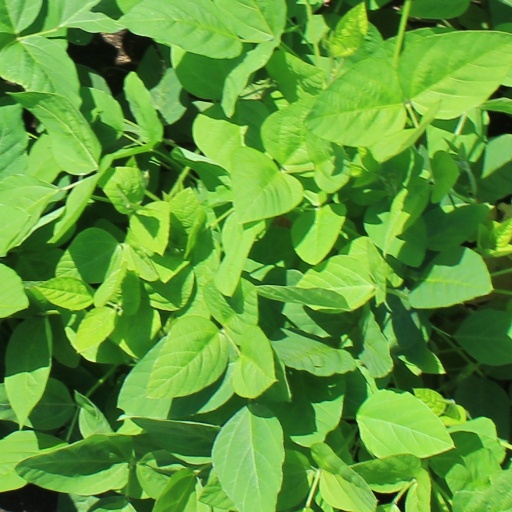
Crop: soybean